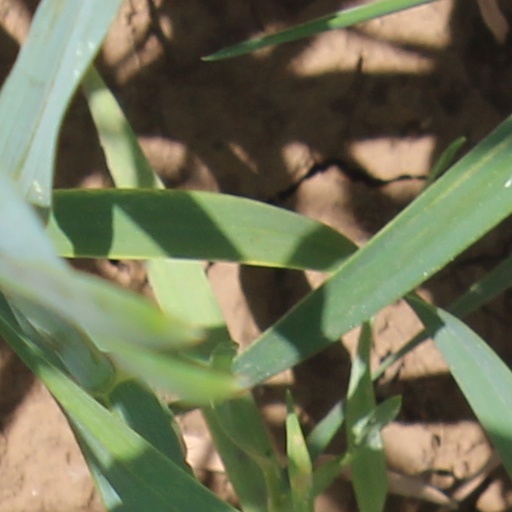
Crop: wheat